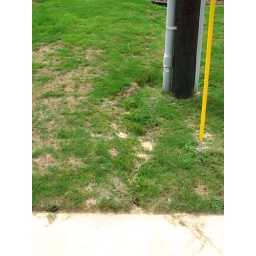
Erosion in flower bed and grass around the telephone pole in front of the building,